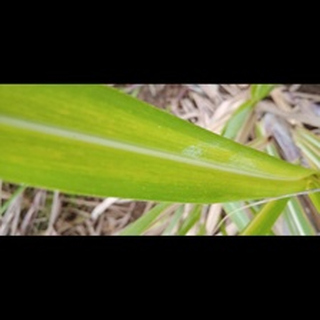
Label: sugarcane_yellow_leaf_disease